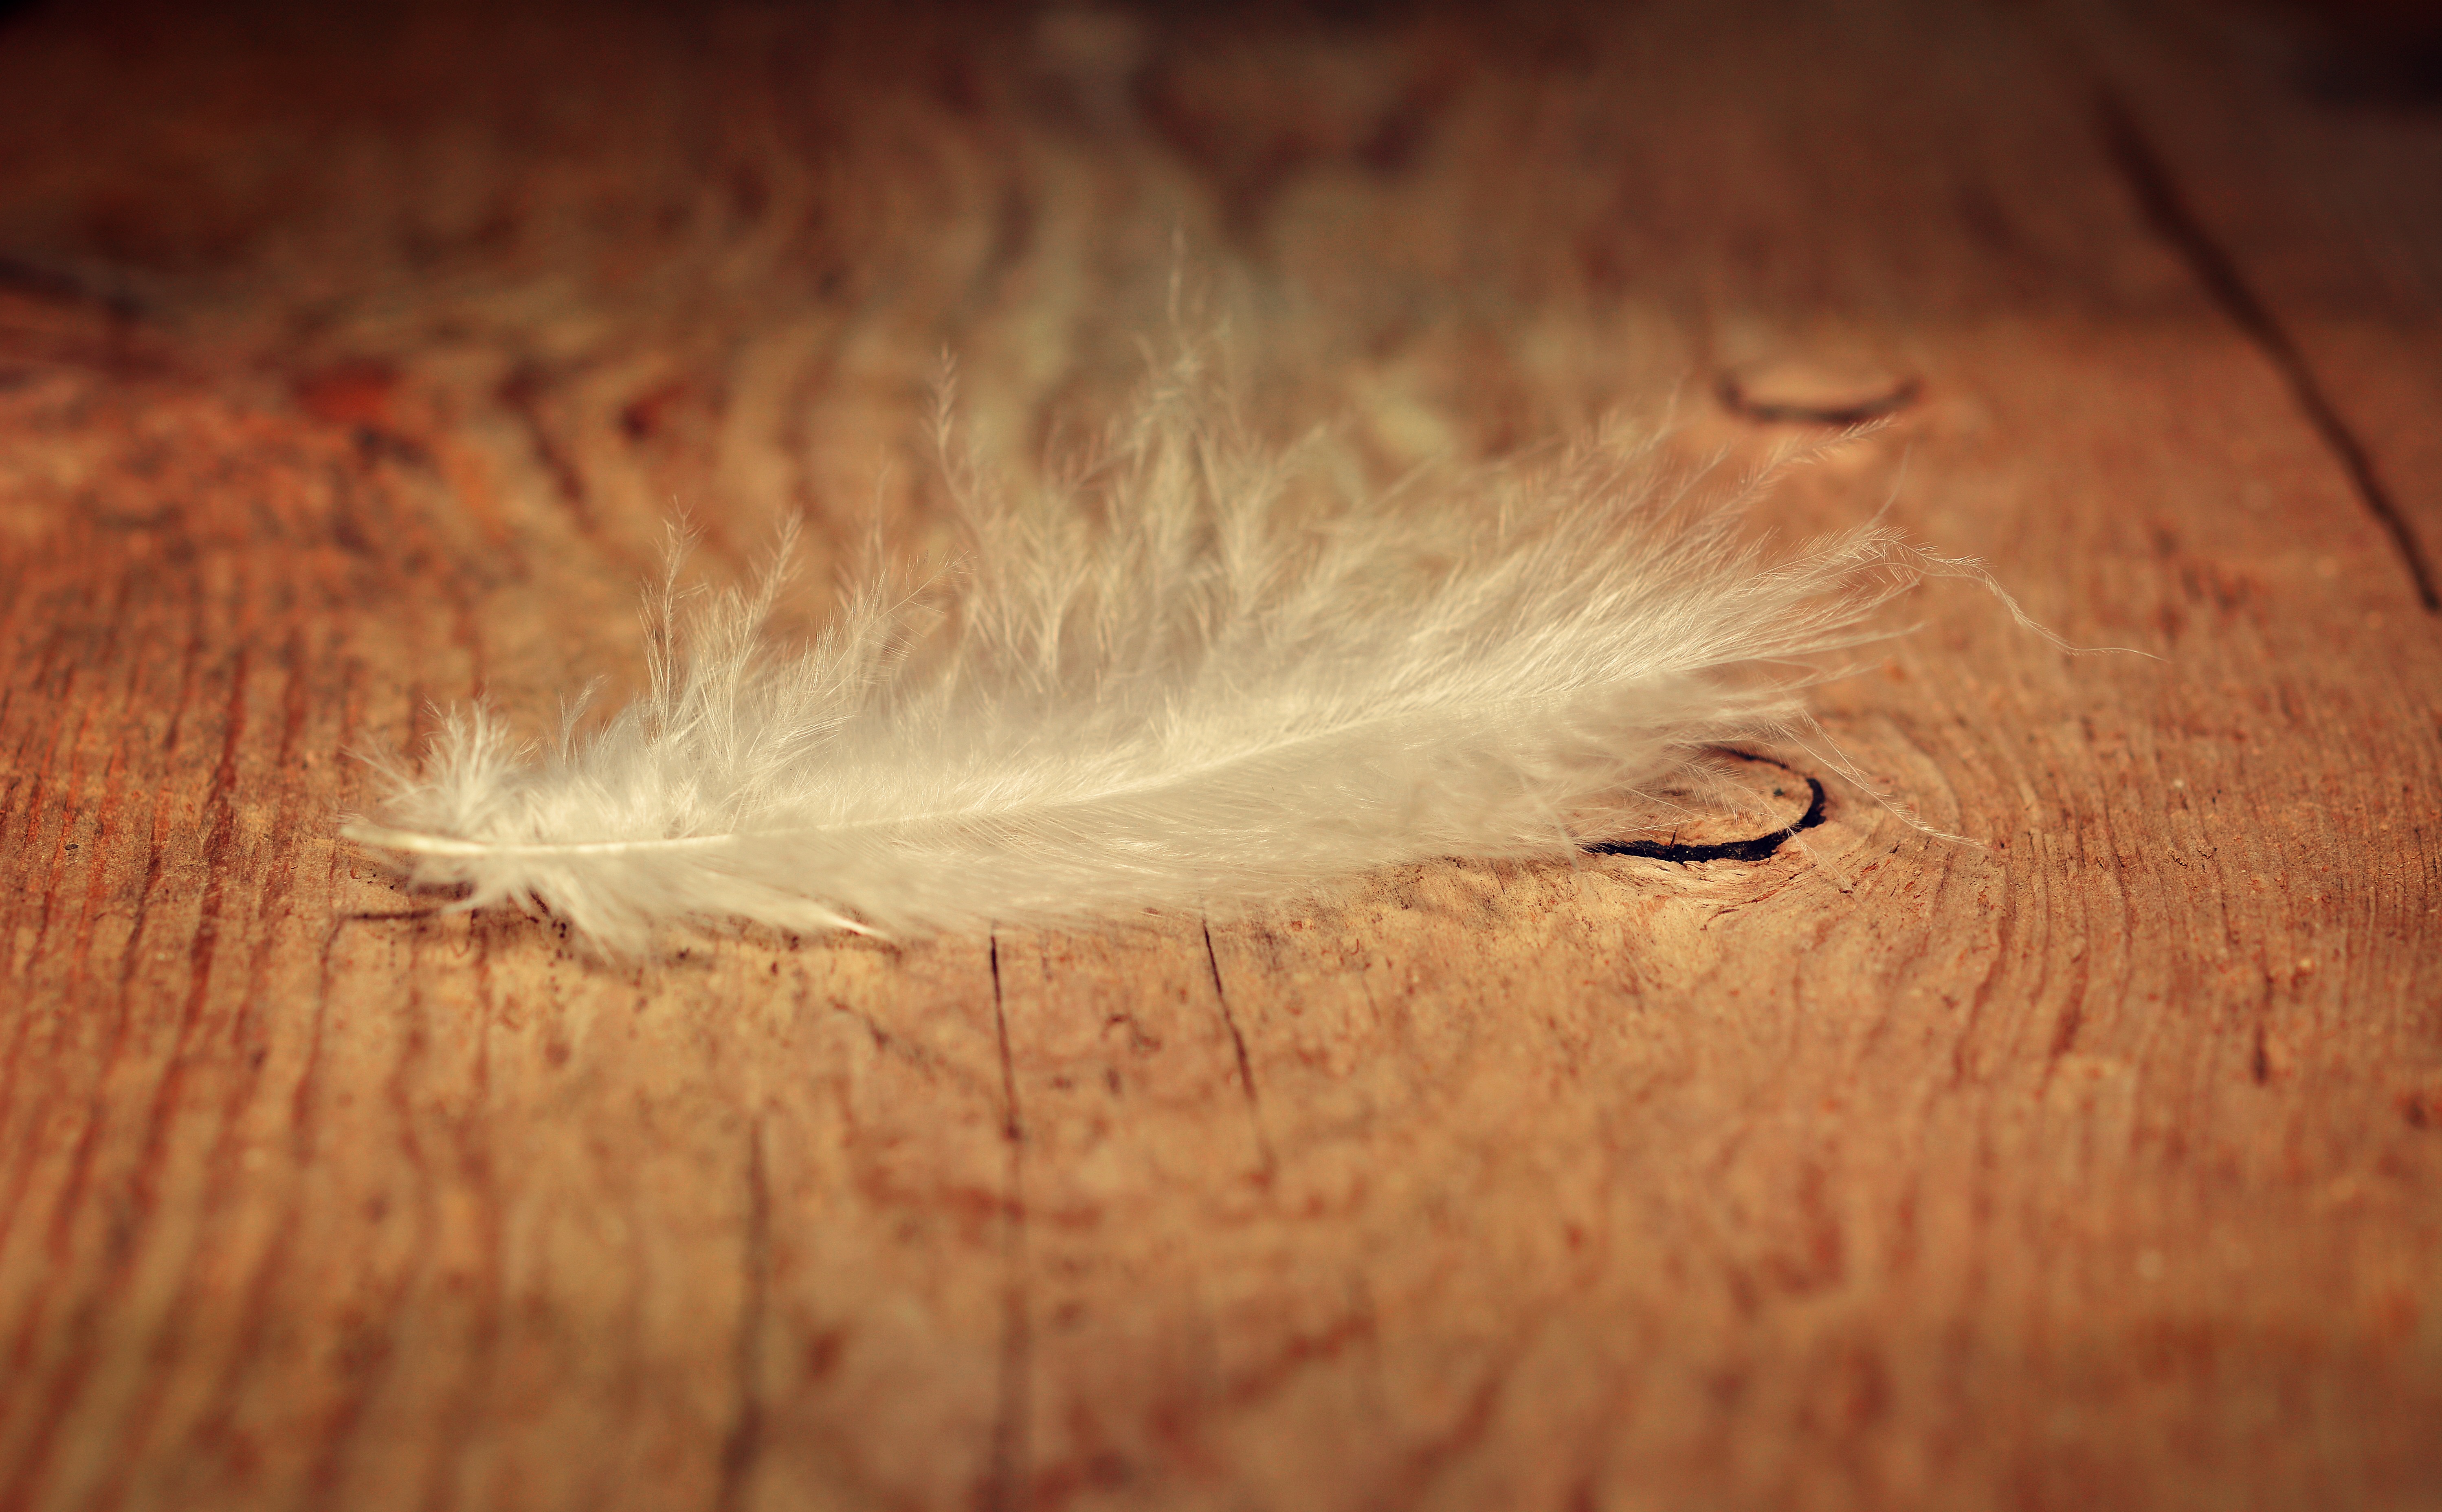
wood, white, photography, antique, old, rustic, wildlife, spring, feather, fauna, wood floor, close up, snout, tender, macro photography, airy, retro look, slightly